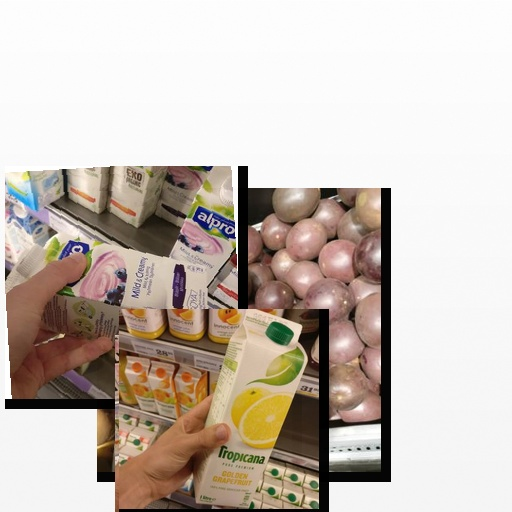
Food items: golden_grapefruit_juice, oatghurt, soyghurt, passion_fruit